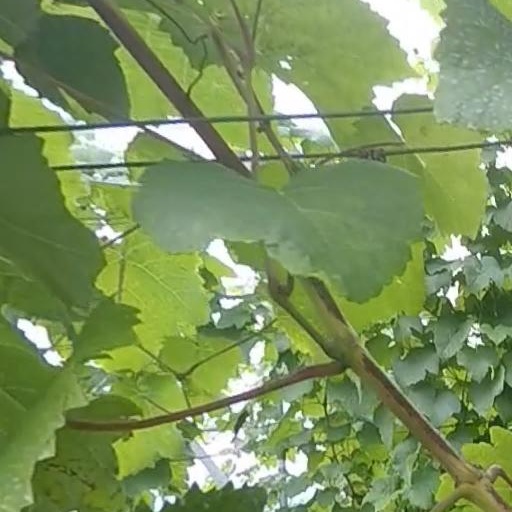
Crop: grape